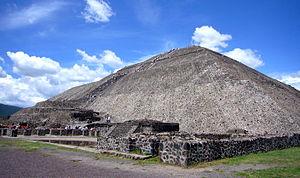
Teotihuacan est un important site archéologique de la vallée de Mexico, comprenant certaines des plus grandes pyramides méso-américaines jamais construites en Amérique précolombienne. Outre ses structures pyramidales, Teotihuacan est également connue pour ses grands complexes résidentiels, son avenue centrale appelée par les archéologues « chaussée des Morts » et ses nombreuses peintures murales aux couleurs bien conservées.